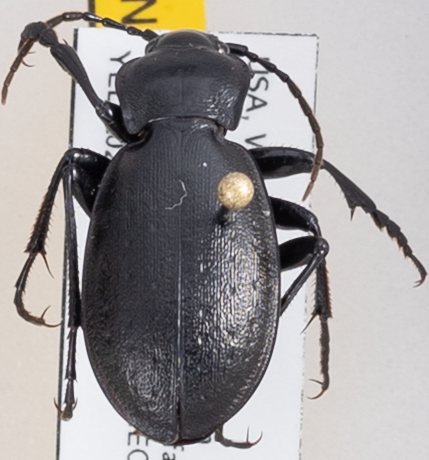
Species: Carabus taedatus agassii
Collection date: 2023-07-19
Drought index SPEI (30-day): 0.32
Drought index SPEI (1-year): -0.39
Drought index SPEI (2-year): -0.17